Copyright notice

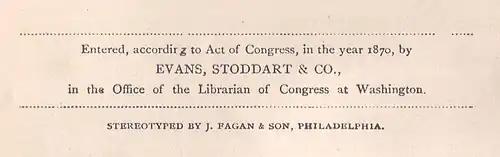
A copyright notice from a 19th-century book published in the United States

Section 401 of the Copyright Act specifies the form and location of the copyright notice. The form used for "visually perceptible" copies—that is, copies that can be seen or read, either directly (such as books) or with the aid of a machine (such as films)—differs from the form used for phonorecords of sound recordings (such as compact discs or cassettes).